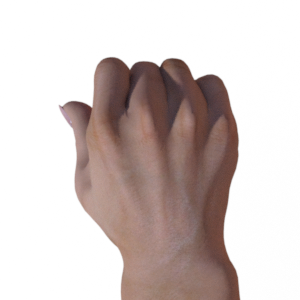
Label: rock